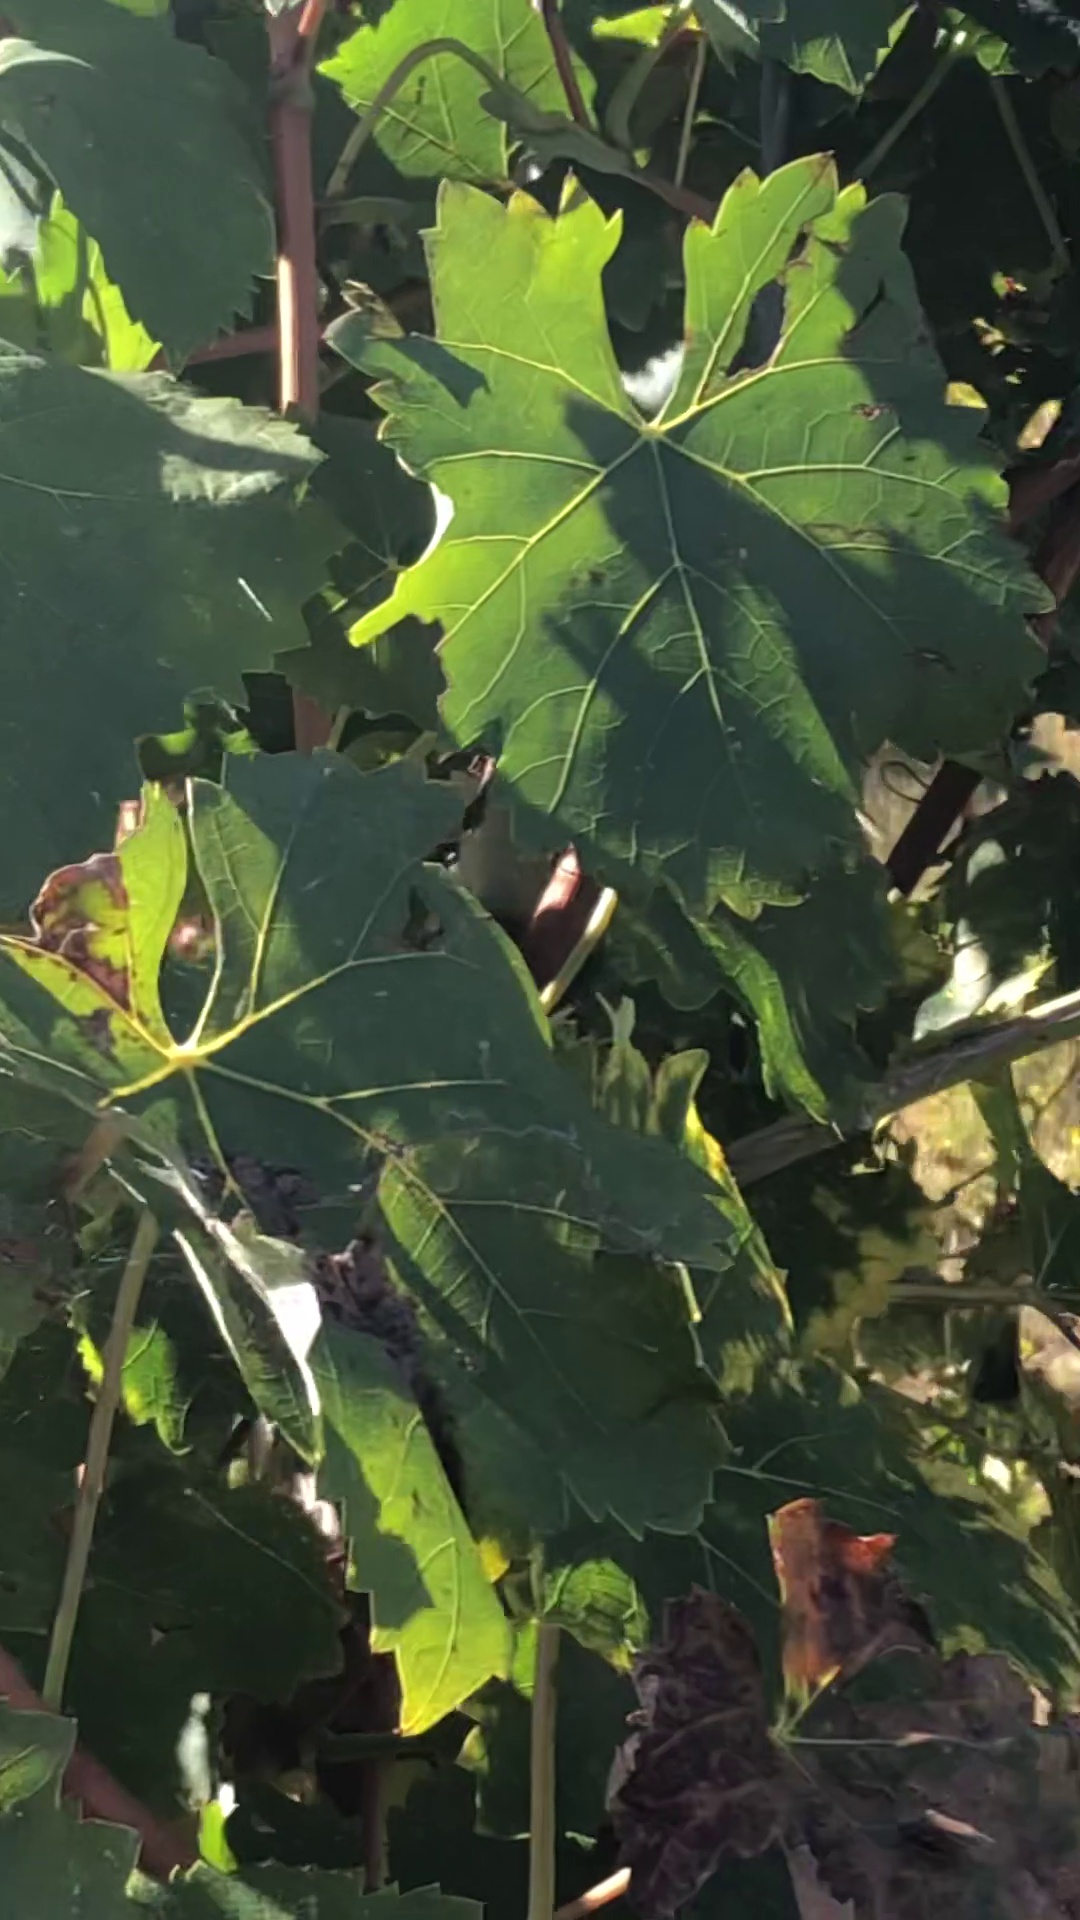
Label: healthy